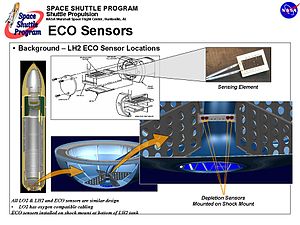
STS-122 / Tidslinie / 6. december (1. opsendingsforsøg)
De pågældende ECO-sensorer
STS-122 var en NASA rumfærge-mission til ISS med rumfærgen Atlantis. Opsendt 7. februar 2008 og vendte tilbage 20. februar 2008. STS-122 var den 24. rumfærgemission til ISS og den 122. rumfærgemission.